Pillars of Eternity II: Deadfire

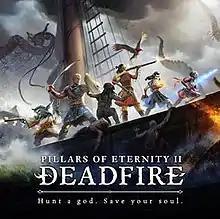

Pillars of Eternity II: Deadfire is a 2018 role-playing video game developed by Obsidian Entertainment and published by Versus Evil. It is the sequel to 2015's "Pillars of Eternity", and was released for Windows, Linux, macOS in May 2018, and for PlayStation 4 and Xbox One in January 2020. A version for the Nintendo Switch was originally announced in 2018, but has been ultimately cancelled in February 2022 after multiple delays. The game was announced in January 2017 with a crowdfunding campaign on Fig, where it reached its funding goal within a day.